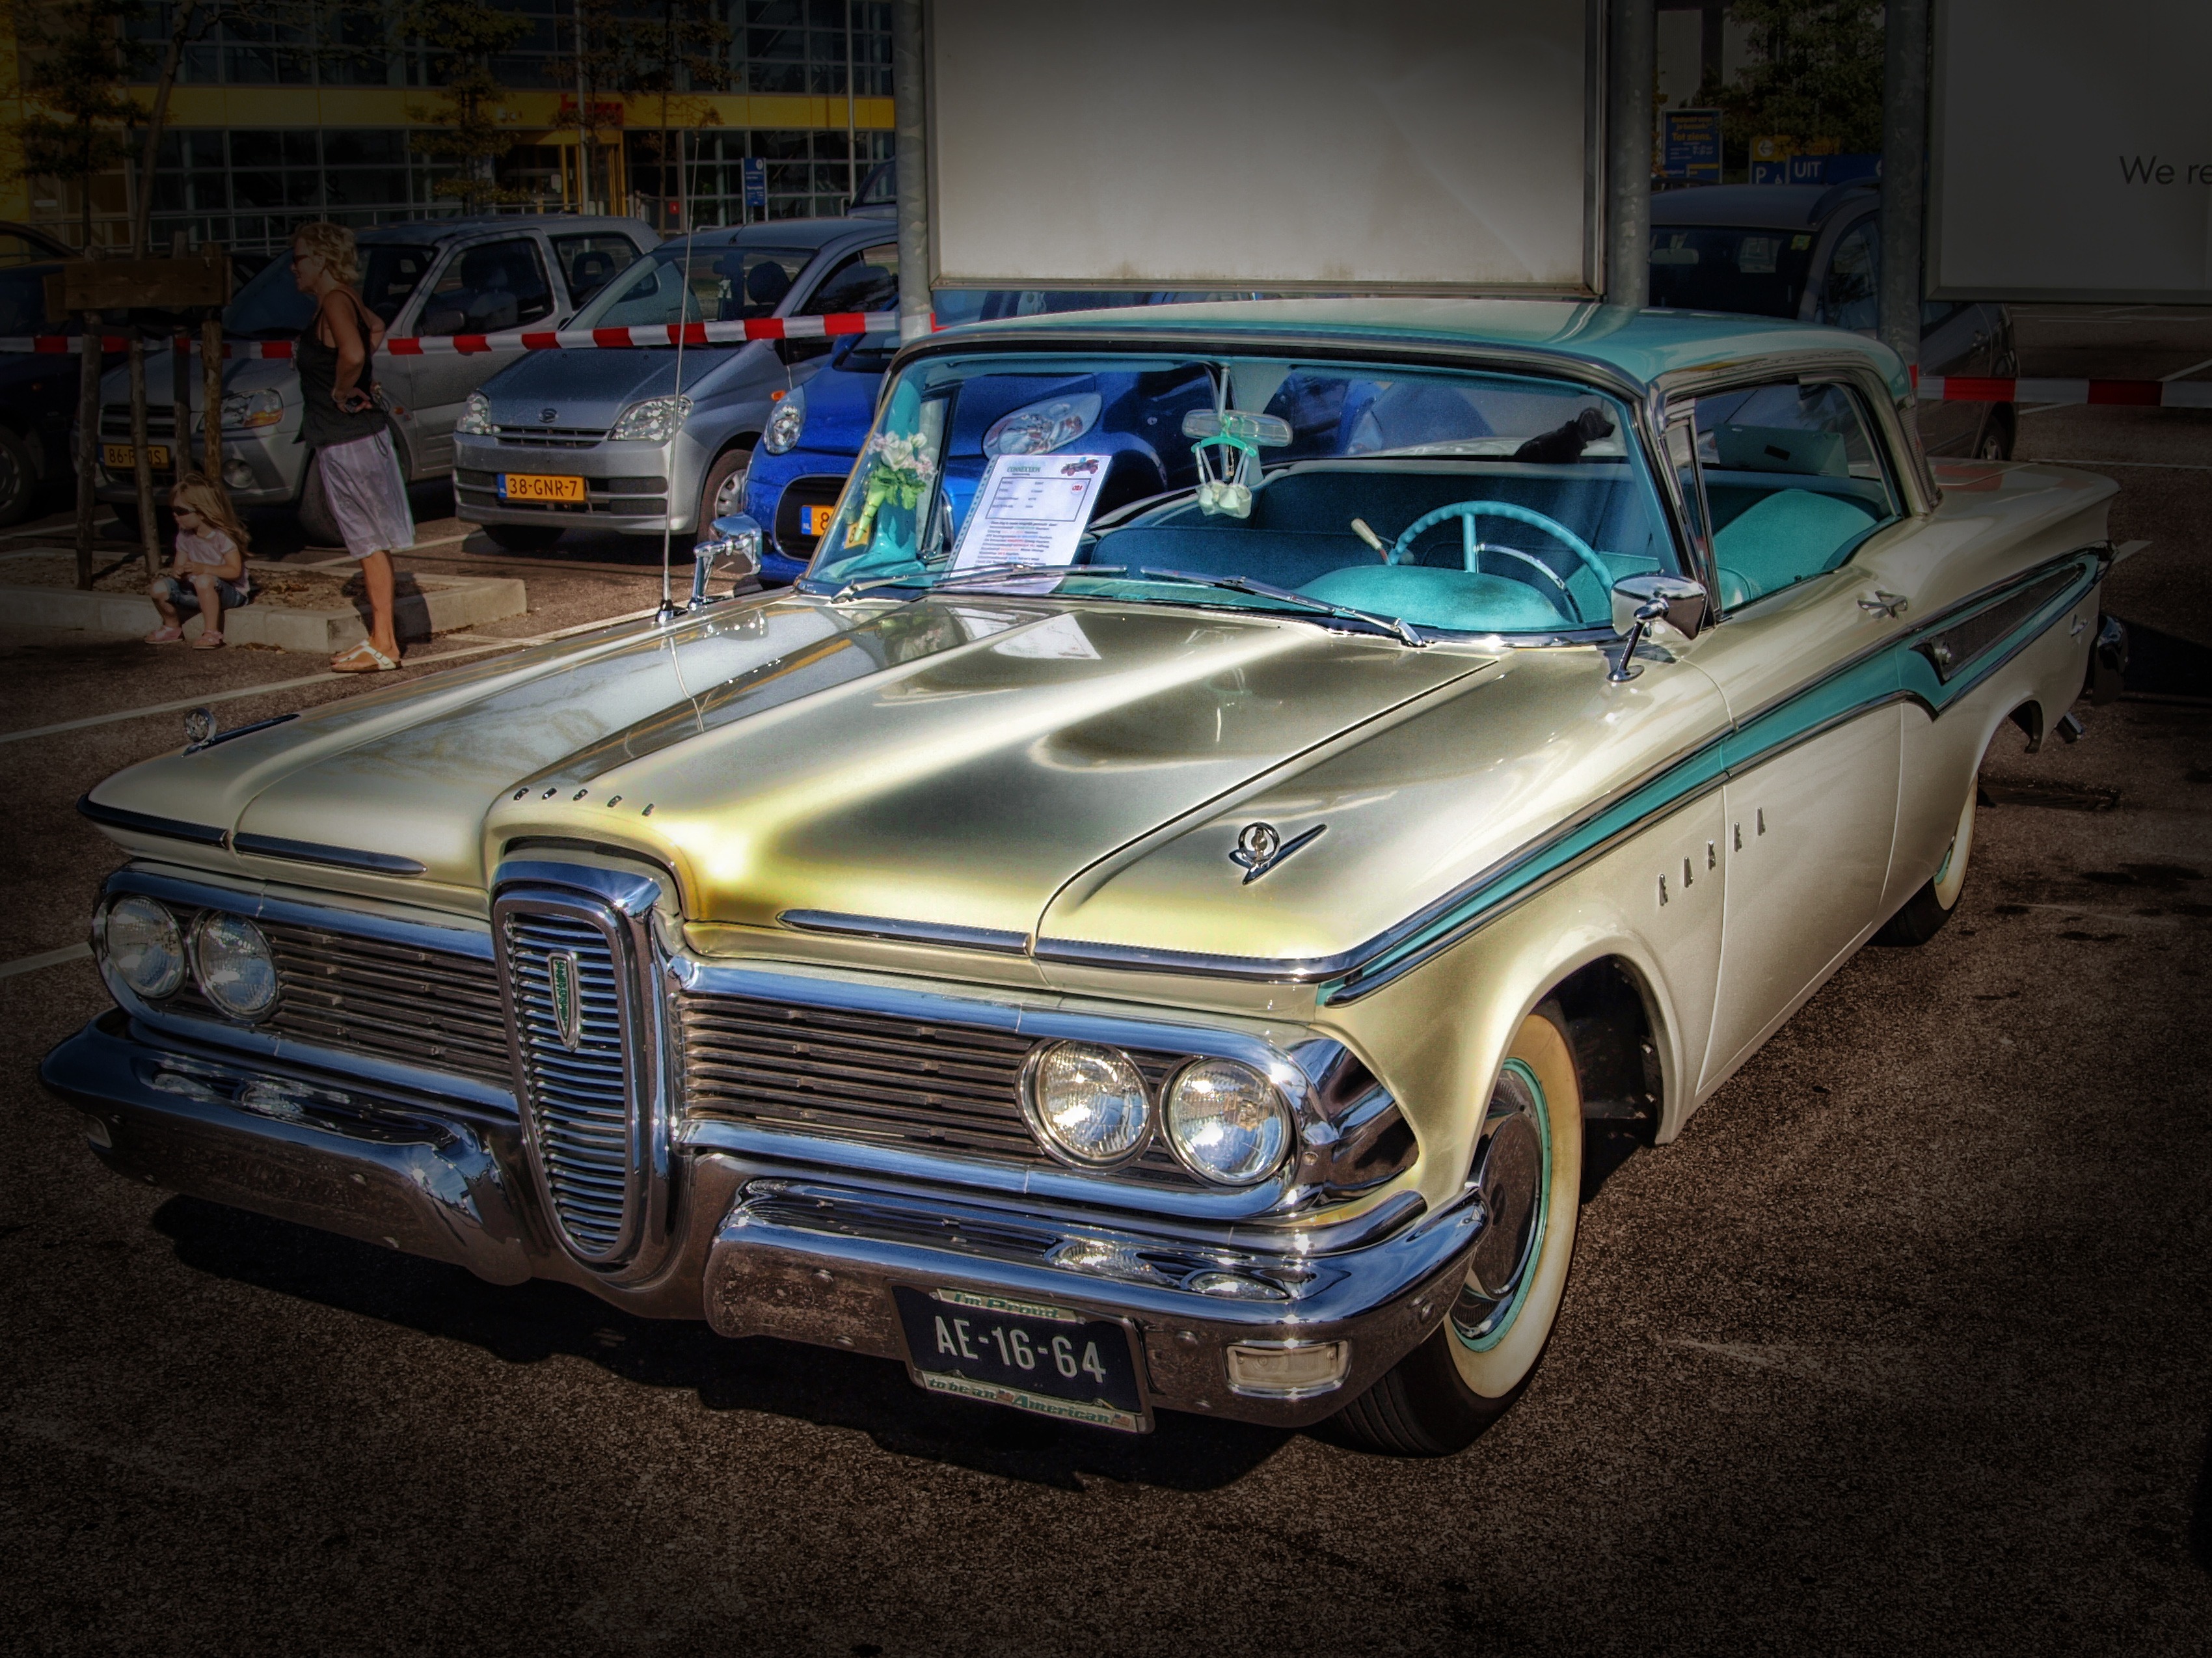
car, vintage, antique, automobile, vehicle, auto, classic car, sedan, classic, 1959, antique car, edsel, land vehicle, automobile make, automotive exterior, luxury vehicle, full size car, edsel ranger, oldster